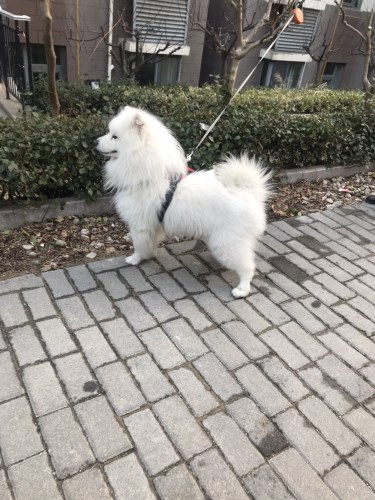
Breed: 253-n000107-Japanese_Spitzes